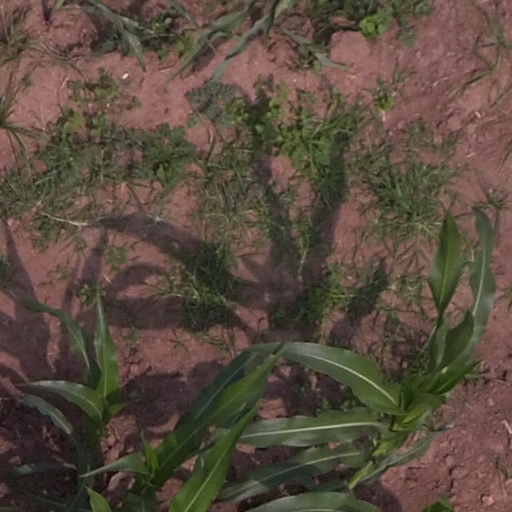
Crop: maize; corn